Alex C. Ruffing

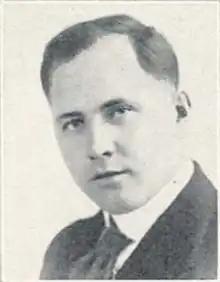
Alex Ruffing, machinist and Socialist politician

Alex C. Ruffing (November 2, 1892 – September 6, 1958) was an American machinist and Socialist from Milwaukee who served four terms (1919–1926) as a member of the Wisconsin State Assembly and one shortened term in Wisconsin State Senate representing Milwaukee County-based districts